History of modernisation theory

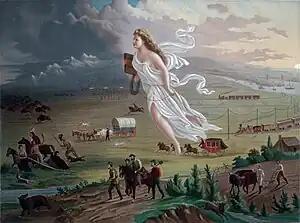
This painting (circa 1872) by John Gast called "American Progress", is an allegorical representation of the modernisation of the new west. Here Columbia, a personification of the United States, leads civilisation westward with American settlers, stringing telegraph wire as she sweeps west; she holds a school book. The different stages of economic activity of the pioneers are highlighted and, especially, the changing forms of transportation. The Native Americans and wild animals flee.

The Progressives in the United States in the early 20th century upheld the modernist attitude. They believed in science, technology, expertise—and especially education—as the grand solution to society's weaknesses. Characteristics of progressivism included a favorable attitude toward urban-industrial society, belief in mankind's ability to improve the environment and conditions of life, belief in obligation to intervene in economic and social affairs, and a belief in the ability of experts and in efficiency of government intervention.